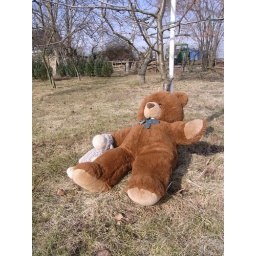
The grass is not very green yet, but you can enjoy a good bath in the sun!